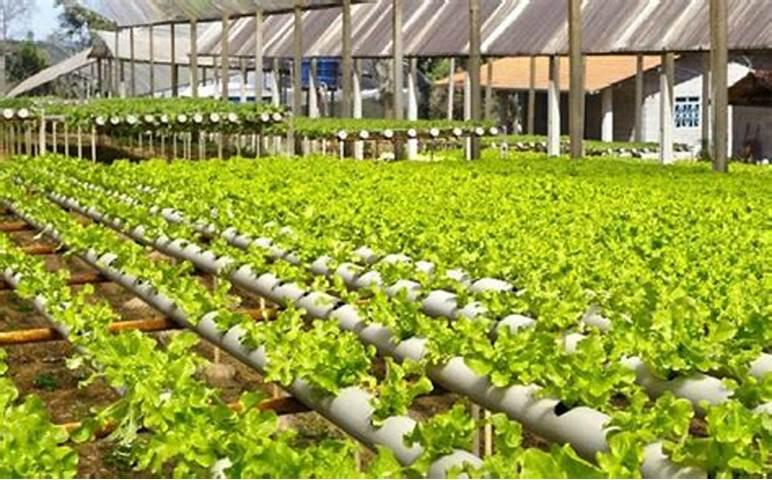
Sayansi ya haidroponi ni njia ya kisasa inayosaidia mimea kukua  bila kutegemea udongo, njia hii inahusisha uchanganyaji wa virutubishi pamoja na maji, vinayopitishwa kupitia mabomba  maalumu aina ya PVC, yanayosambaza virutubishi katika mimea inayochipua.